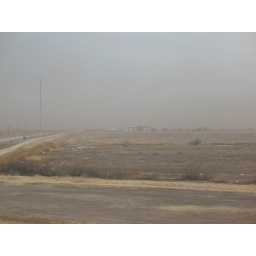
Dust storm on the highway out of Texas. That's someone's house in the distance.